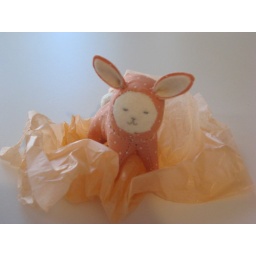
This little fern animal came with matching tissue paper in her box.